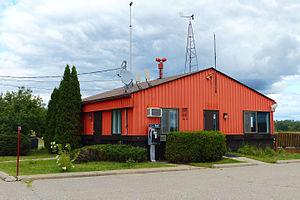
L'aéroport de Maniwaki est un aéroport situé à Messines au Québec, au Canada.